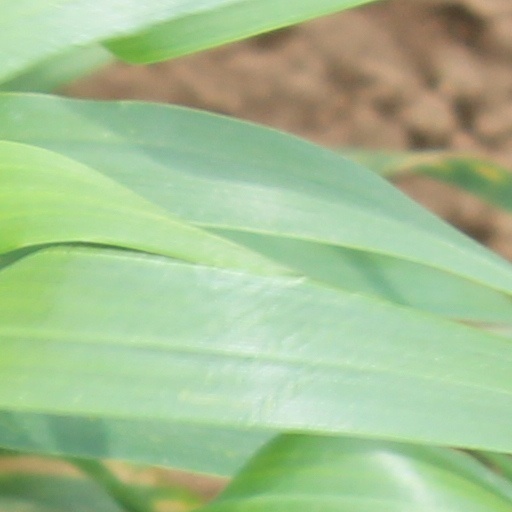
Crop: wheat